HMS Melampus (1785)

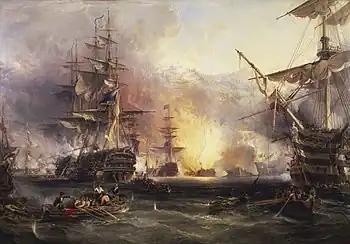
"The Bombardment of Algiers, 27 August 1816", painting by George Chambers Sr.

"Melampus" was present at the Battle of Tory Island in October that year, fighting in the main action and then subsequently capturing the in a night action two days later. Together with she captured the 32-gun frigate which the Royal Navy took into service as HMS "Proserpine".